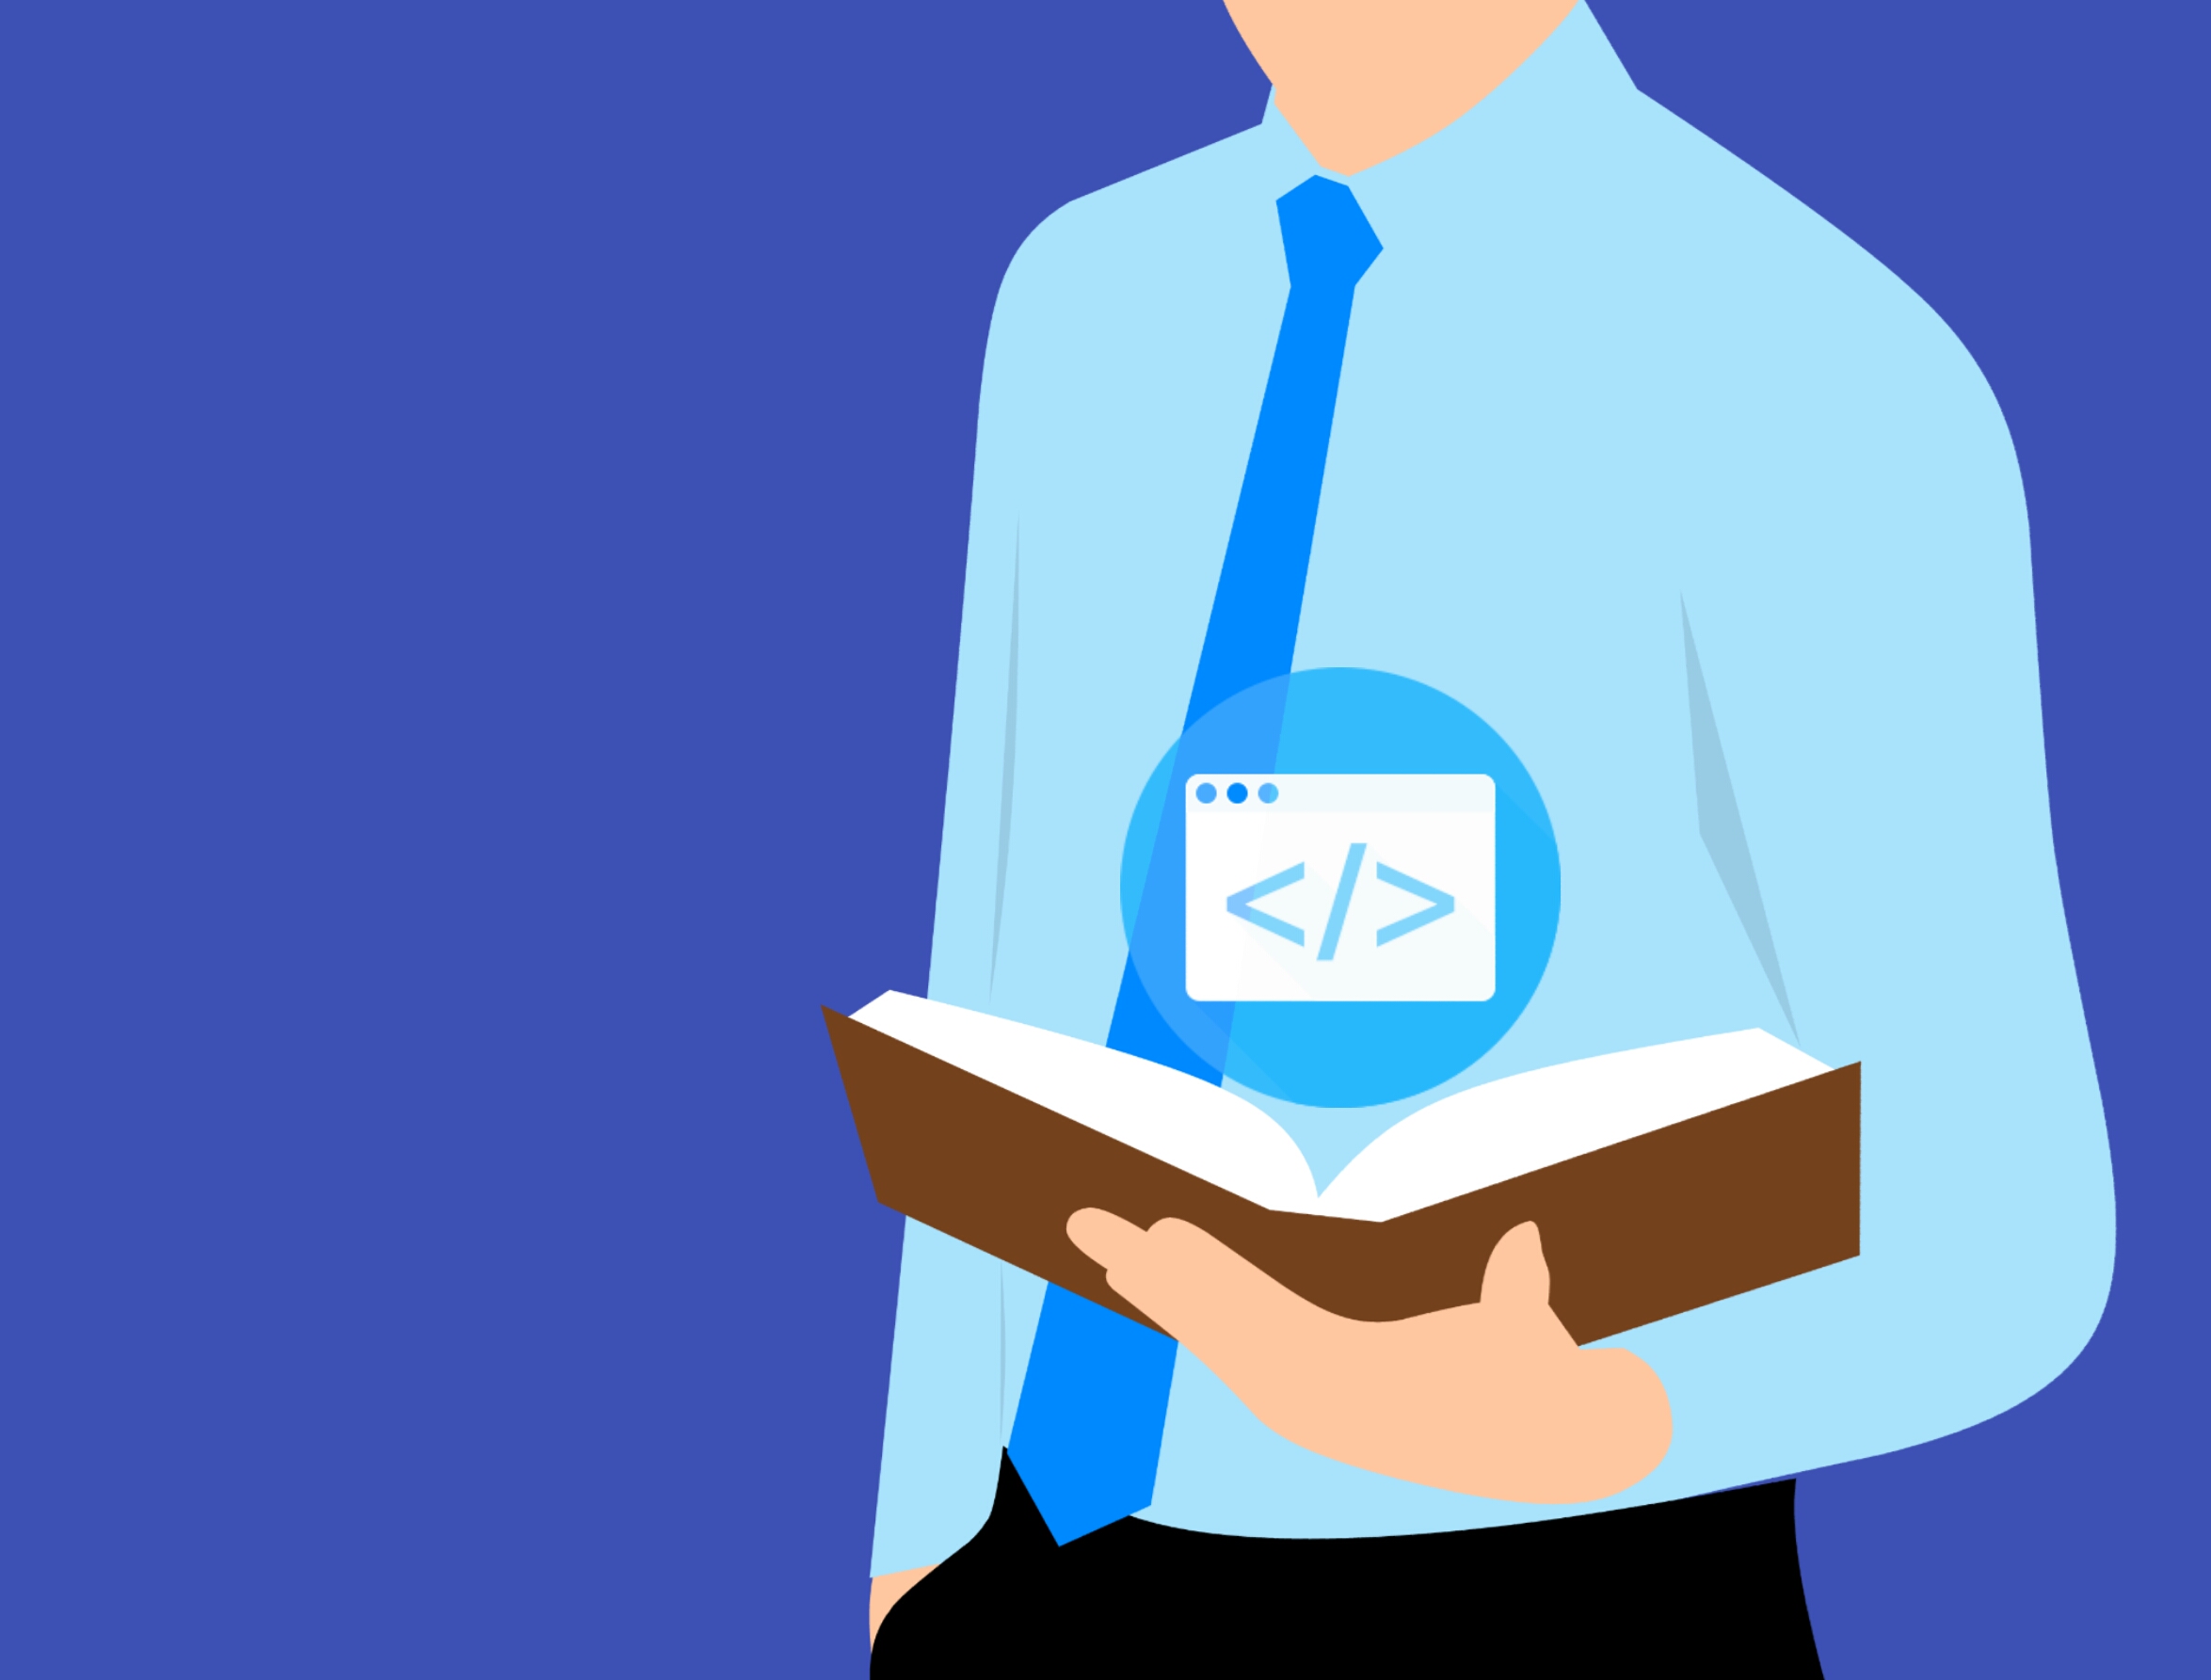
man, blue, product, standing, azure, human behavior, hand, communication, font, business, conversation, arm, line, smile, finger, job, brand, organization, electric blue, joint